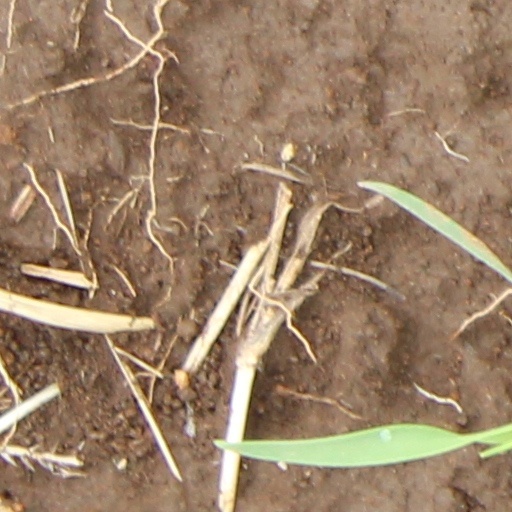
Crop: wheat